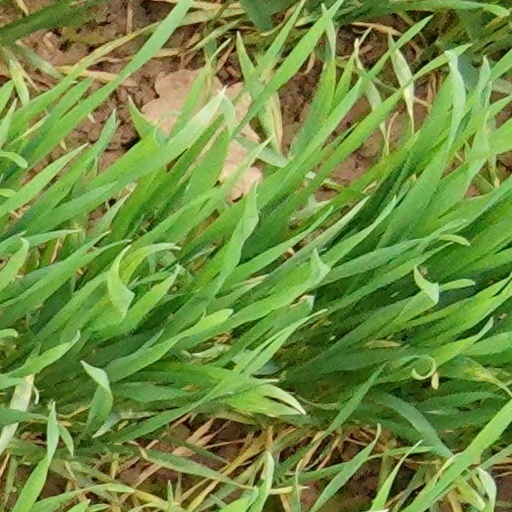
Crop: wheat